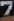
Number: 7